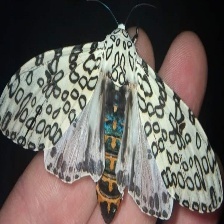
Species: GIANT LEOPARD MOTH